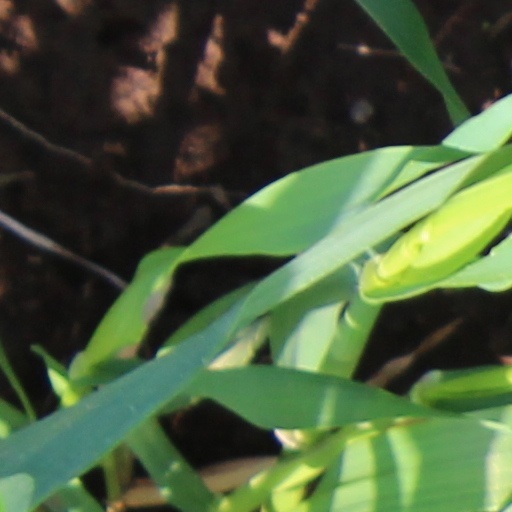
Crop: wheat